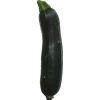
Label: Zucchini dark 1